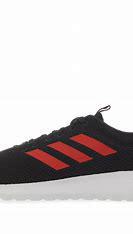
Brand: Adidas
Model: Lite Racer CLN